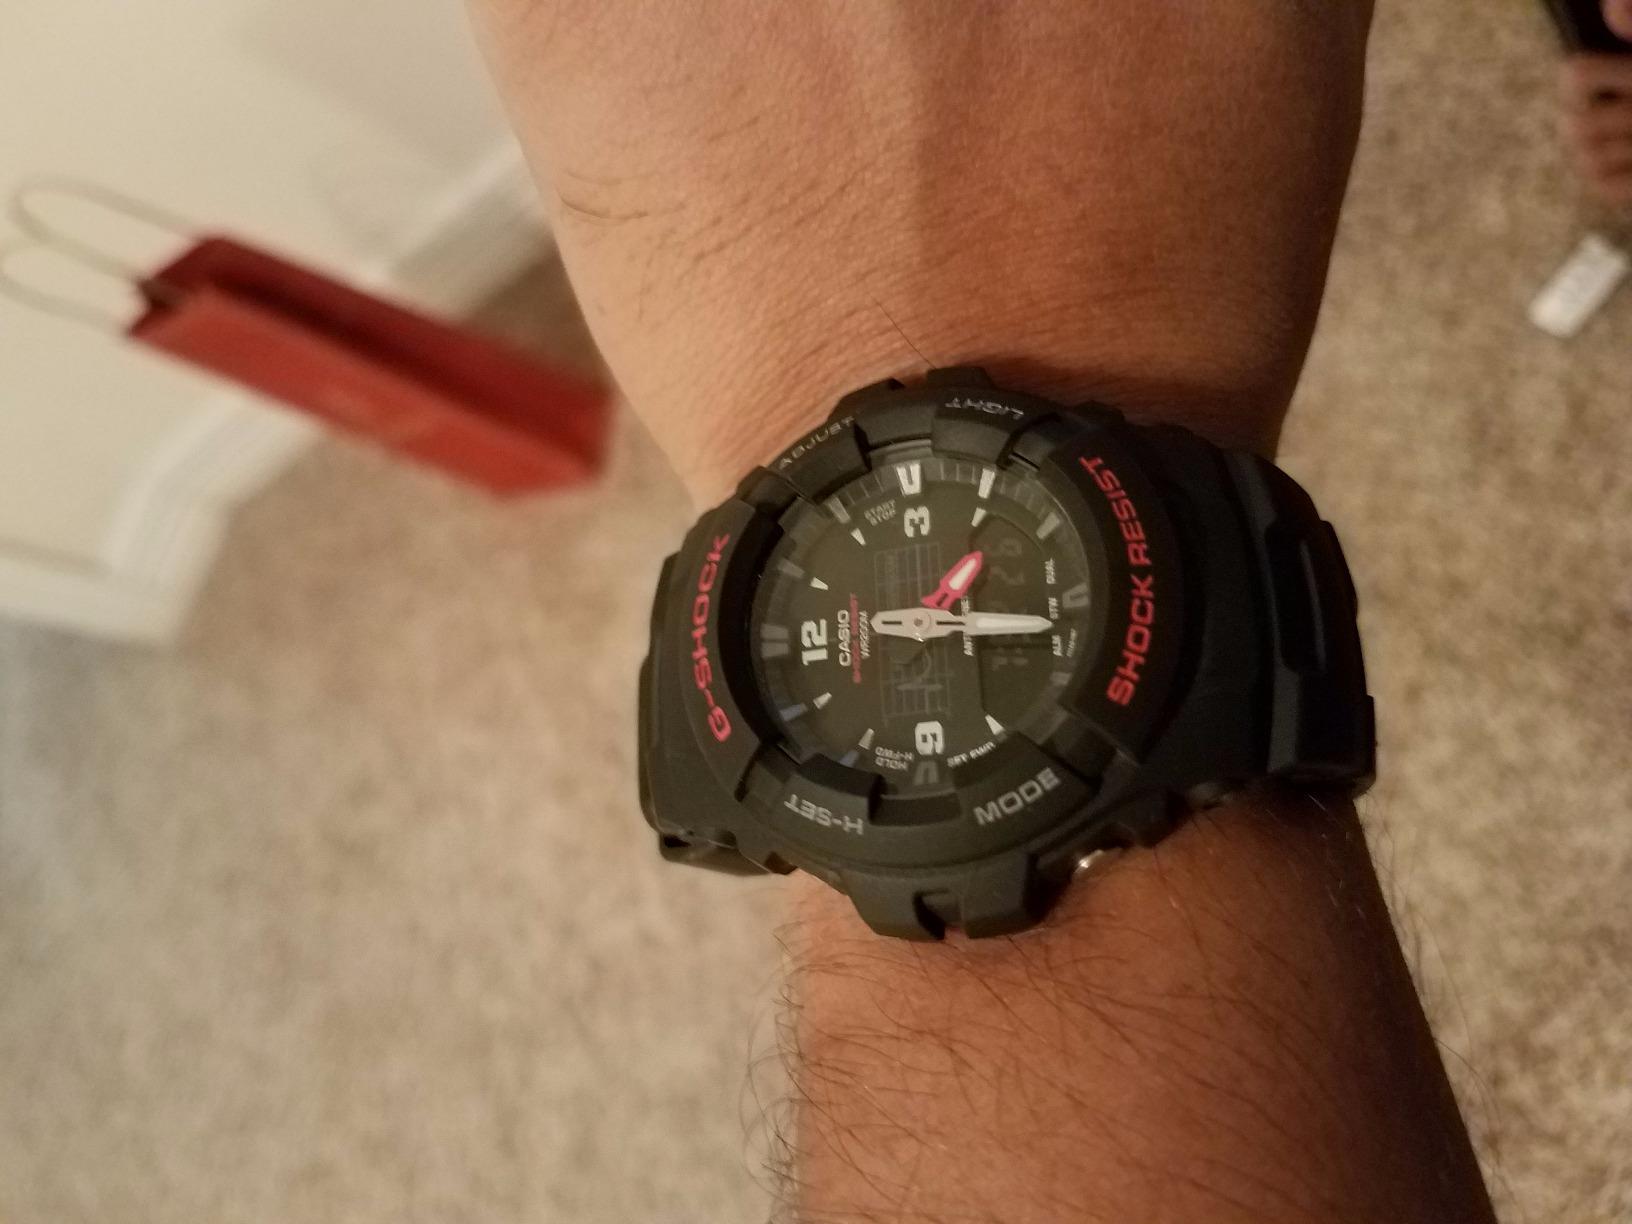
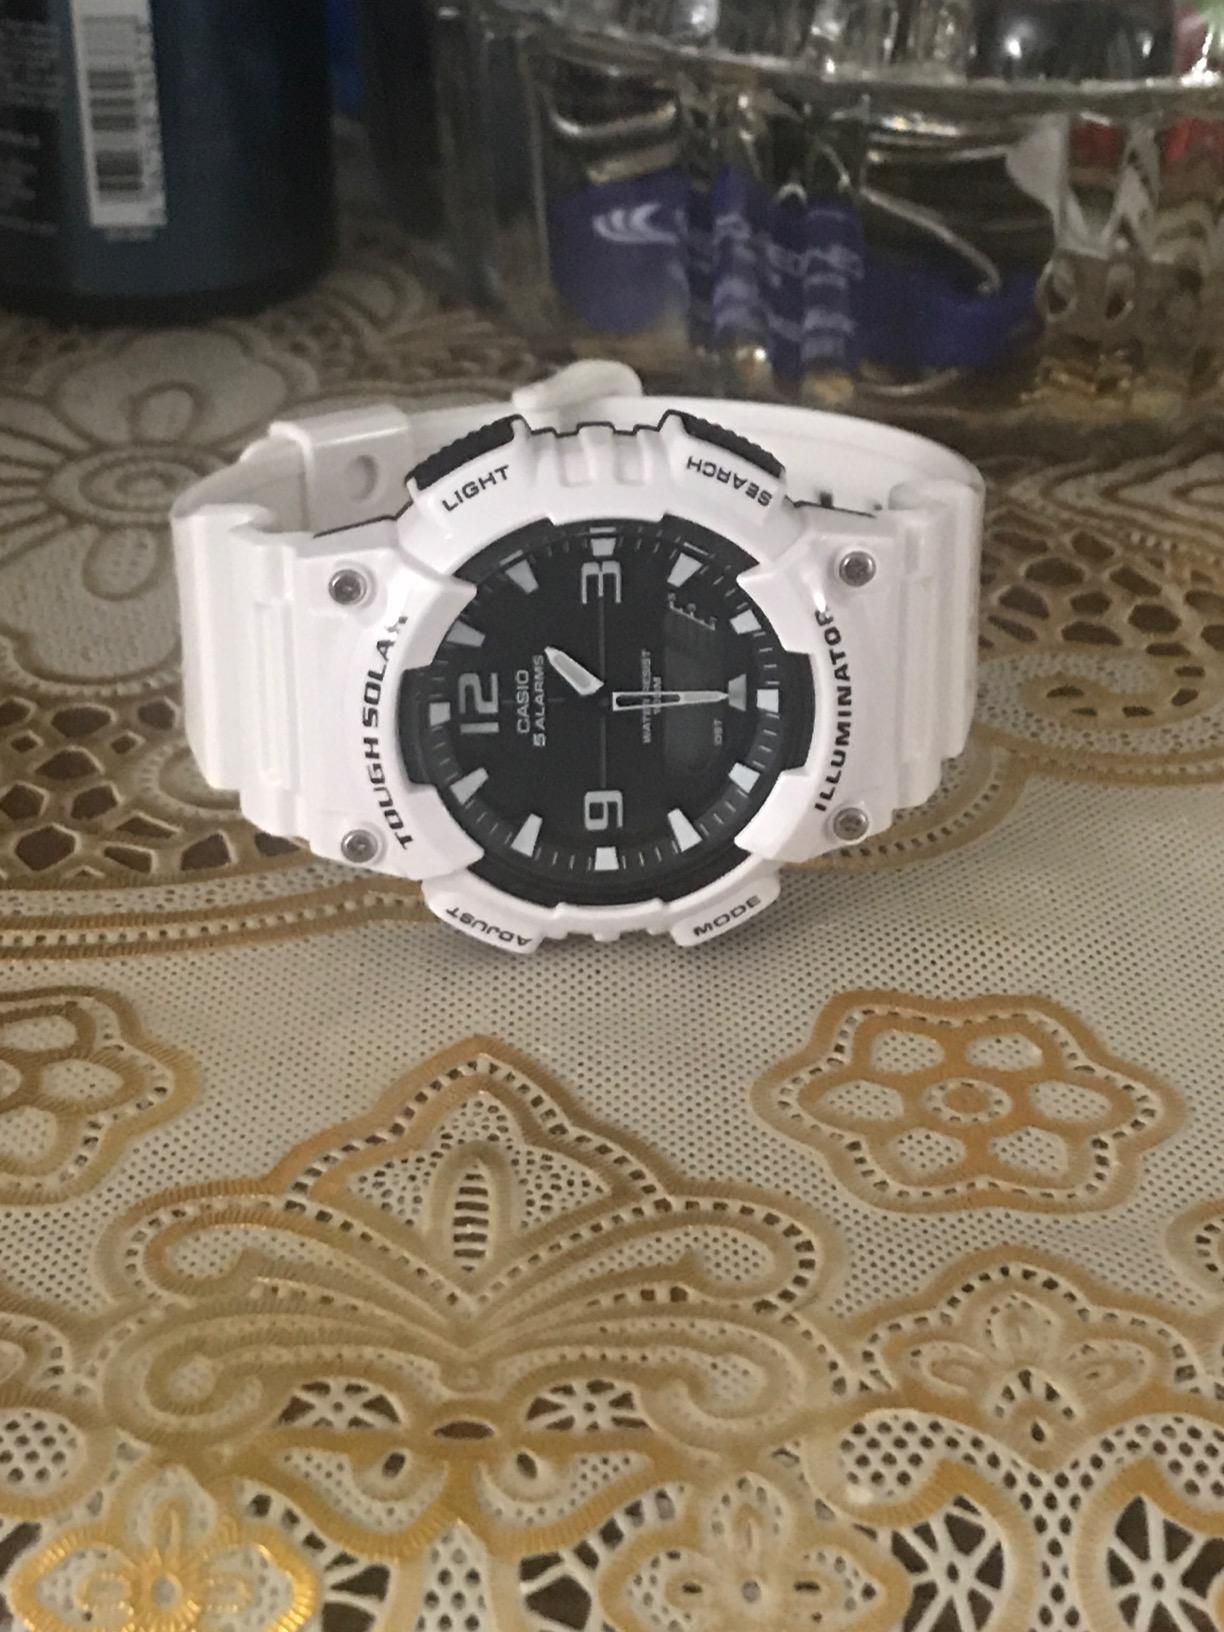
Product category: accessories_watch
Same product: no